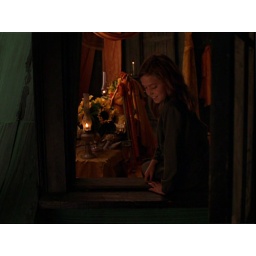
Love this deep green with the warm orange in the background.